Convolutional code

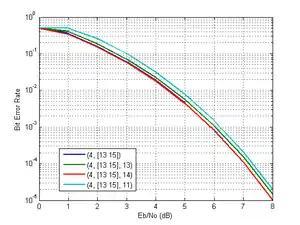
Theoretical bit-error rate curves of encoded QPSK (recursive and non-recursive, soft decision), additive white Gaussian noise channel. Curves are small distinguished due to approximately the same free distances and weights.

The free distance ("d") is the minimal Hamming distance between different encoded sequences. The "correcting capability" ("t") of a convolutional code is the number of errors that can be corrected by the code. It can be calculated as